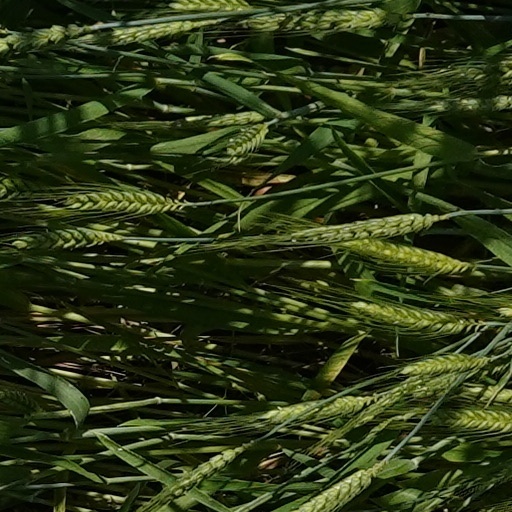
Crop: wheat